Perun

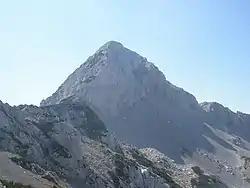
Summit of Prenj in Bosnia and Herzegovina, central Dinarides.

Moreover, the name of Perun is also commonly found in South Slavic toponymy. The Bulgarian and Macedonian people believe that the name of the Bulgarian mountain Pirin, one of the highest mountains of the Balkan Peninsula, was named after Perun. Perun is also the name of the hill in Podstrana next to Split, Croatia. There are also places called: Perun (the famous mountain in Bosnia Herzegovina, Vareš), Perunac, Perunovac, Perunika, Perunička Glava, Peruni Vrh, Perunja Ves, Peruna Dubrava, Perunuša, Perušice, Perudina and Perutovac. The word "Pero" means feather and the names of mountains and cities could refer to poultry.